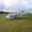
Label: airplane